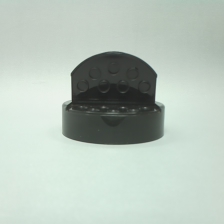
Color: black
Cap type: dual flip-top cap